Grenfell Tower

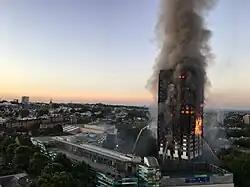

A fire broke out on 14 June 2017, which killed 72 of Grenfell's residents. Emergency services received the first report of the fire at 00:54 local time. It burned for around 24hours. Initially, hundreds of firefighters and 45 fire engines were involved in efforts to control the fire, with many firefighters continuing to attempt to control pockets of fire on the higher floors after most of the rest of the building had been gutted. Residents of surrounding buildings were evacuated due to concerns that the tower could collapse, though the building was later determined to be structurally sound.